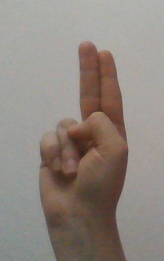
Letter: taa